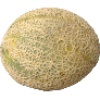
Label: Cantaloupe 2